Piper's Hole

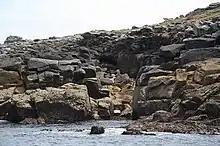
The entrance of Piper's Hole

The cave entrance is located on the far northeast of Tresco. Access to the cave is through this entrance, which is relatively small and fronted by boulders. The cave opens up from this entrance to a small underground lake. Across the lake there is a small gravel beach, and a corridor.